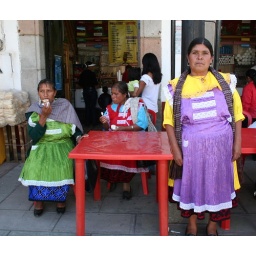
More beautiful color combinations eating ice cream in pleated and shiny aprons.